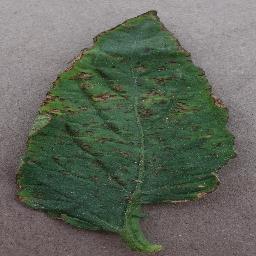
Label: Tomato___Bacterial_spot